Classensgade

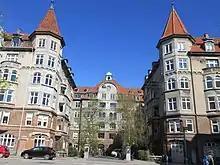
Np. 17-19: Classensgaard

One of the only surviving country houses in Østerbro, Øbrogård or Vennero, is located in the courtyard of No. 11. It dates from the 19th century.